Methodist Church of Great Britain

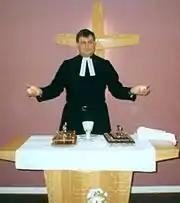
A minister, dressed in a cassock and preaching bands, presides over a service of Holy Communion

With the Methodist Union of 1932 the three main Methodist connexions in Britain—the Wesleyans, Primitive Methodists, and United Methodists—came together to form the present Methodist Church. Some offshoots of Methodism, such as the Independent Methodist Connexion, remain totally separate organisations.